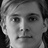
Emotion: neutral